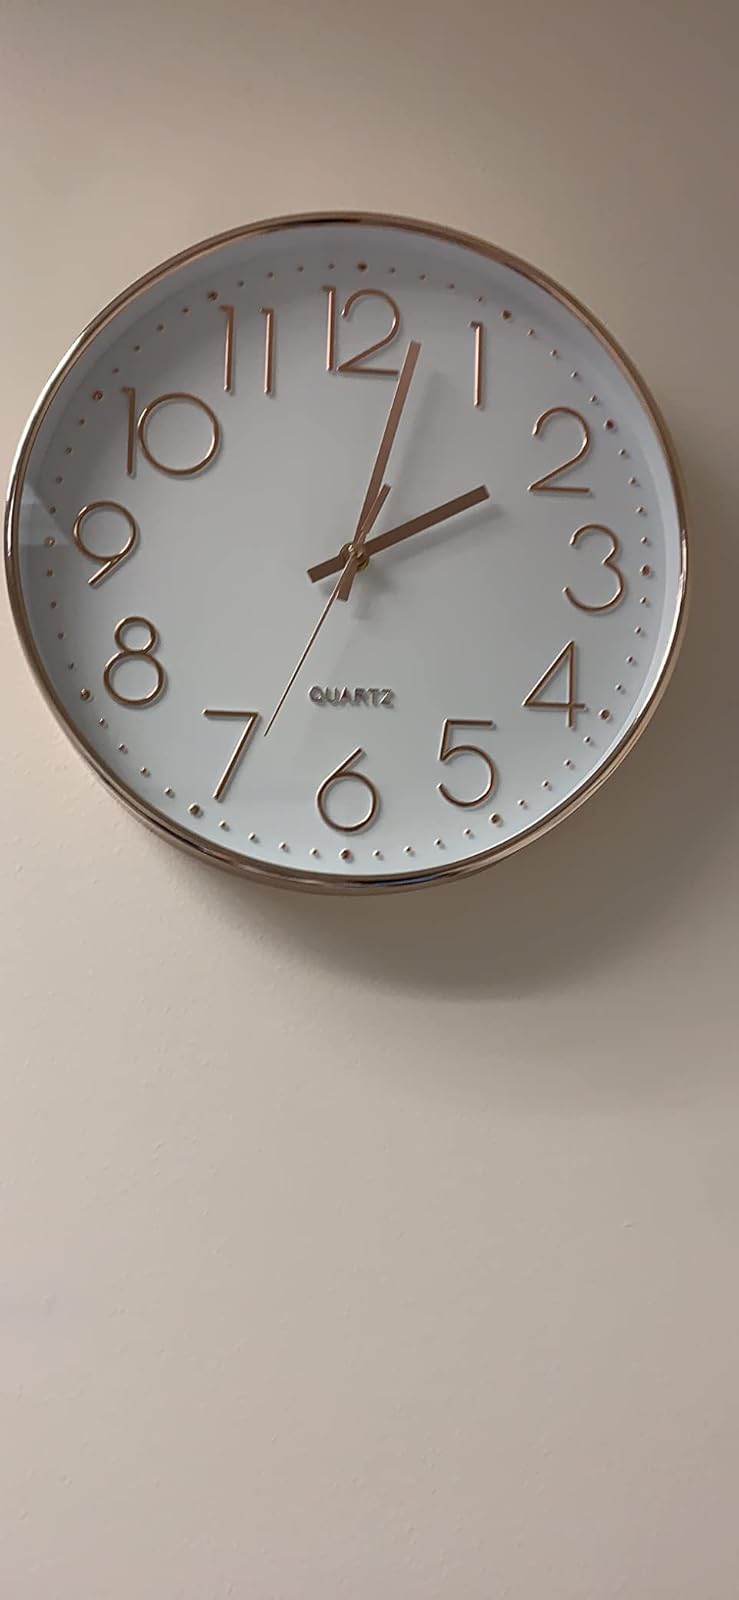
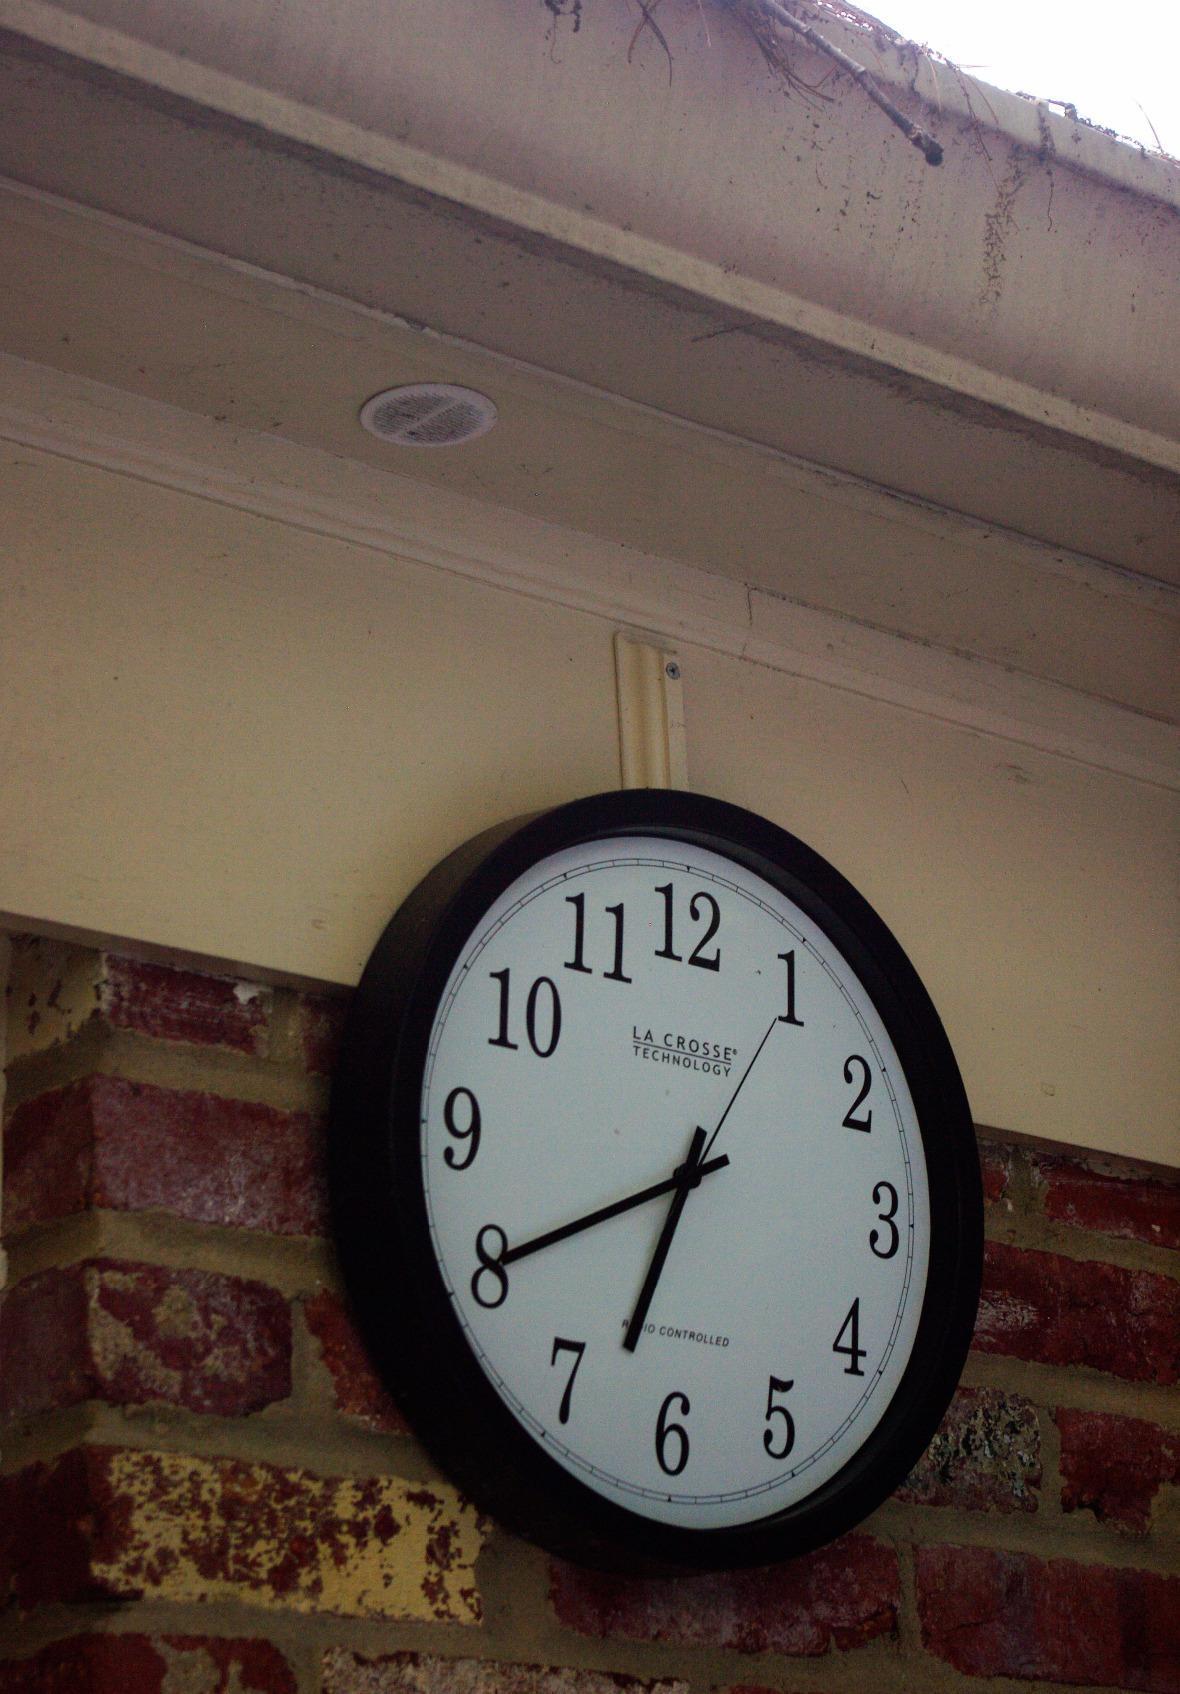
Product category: clock
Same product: no